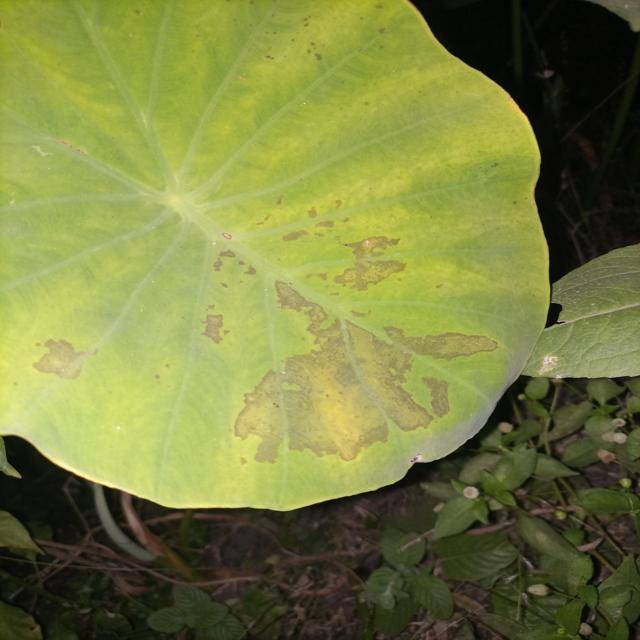
Label: Mid_Blight